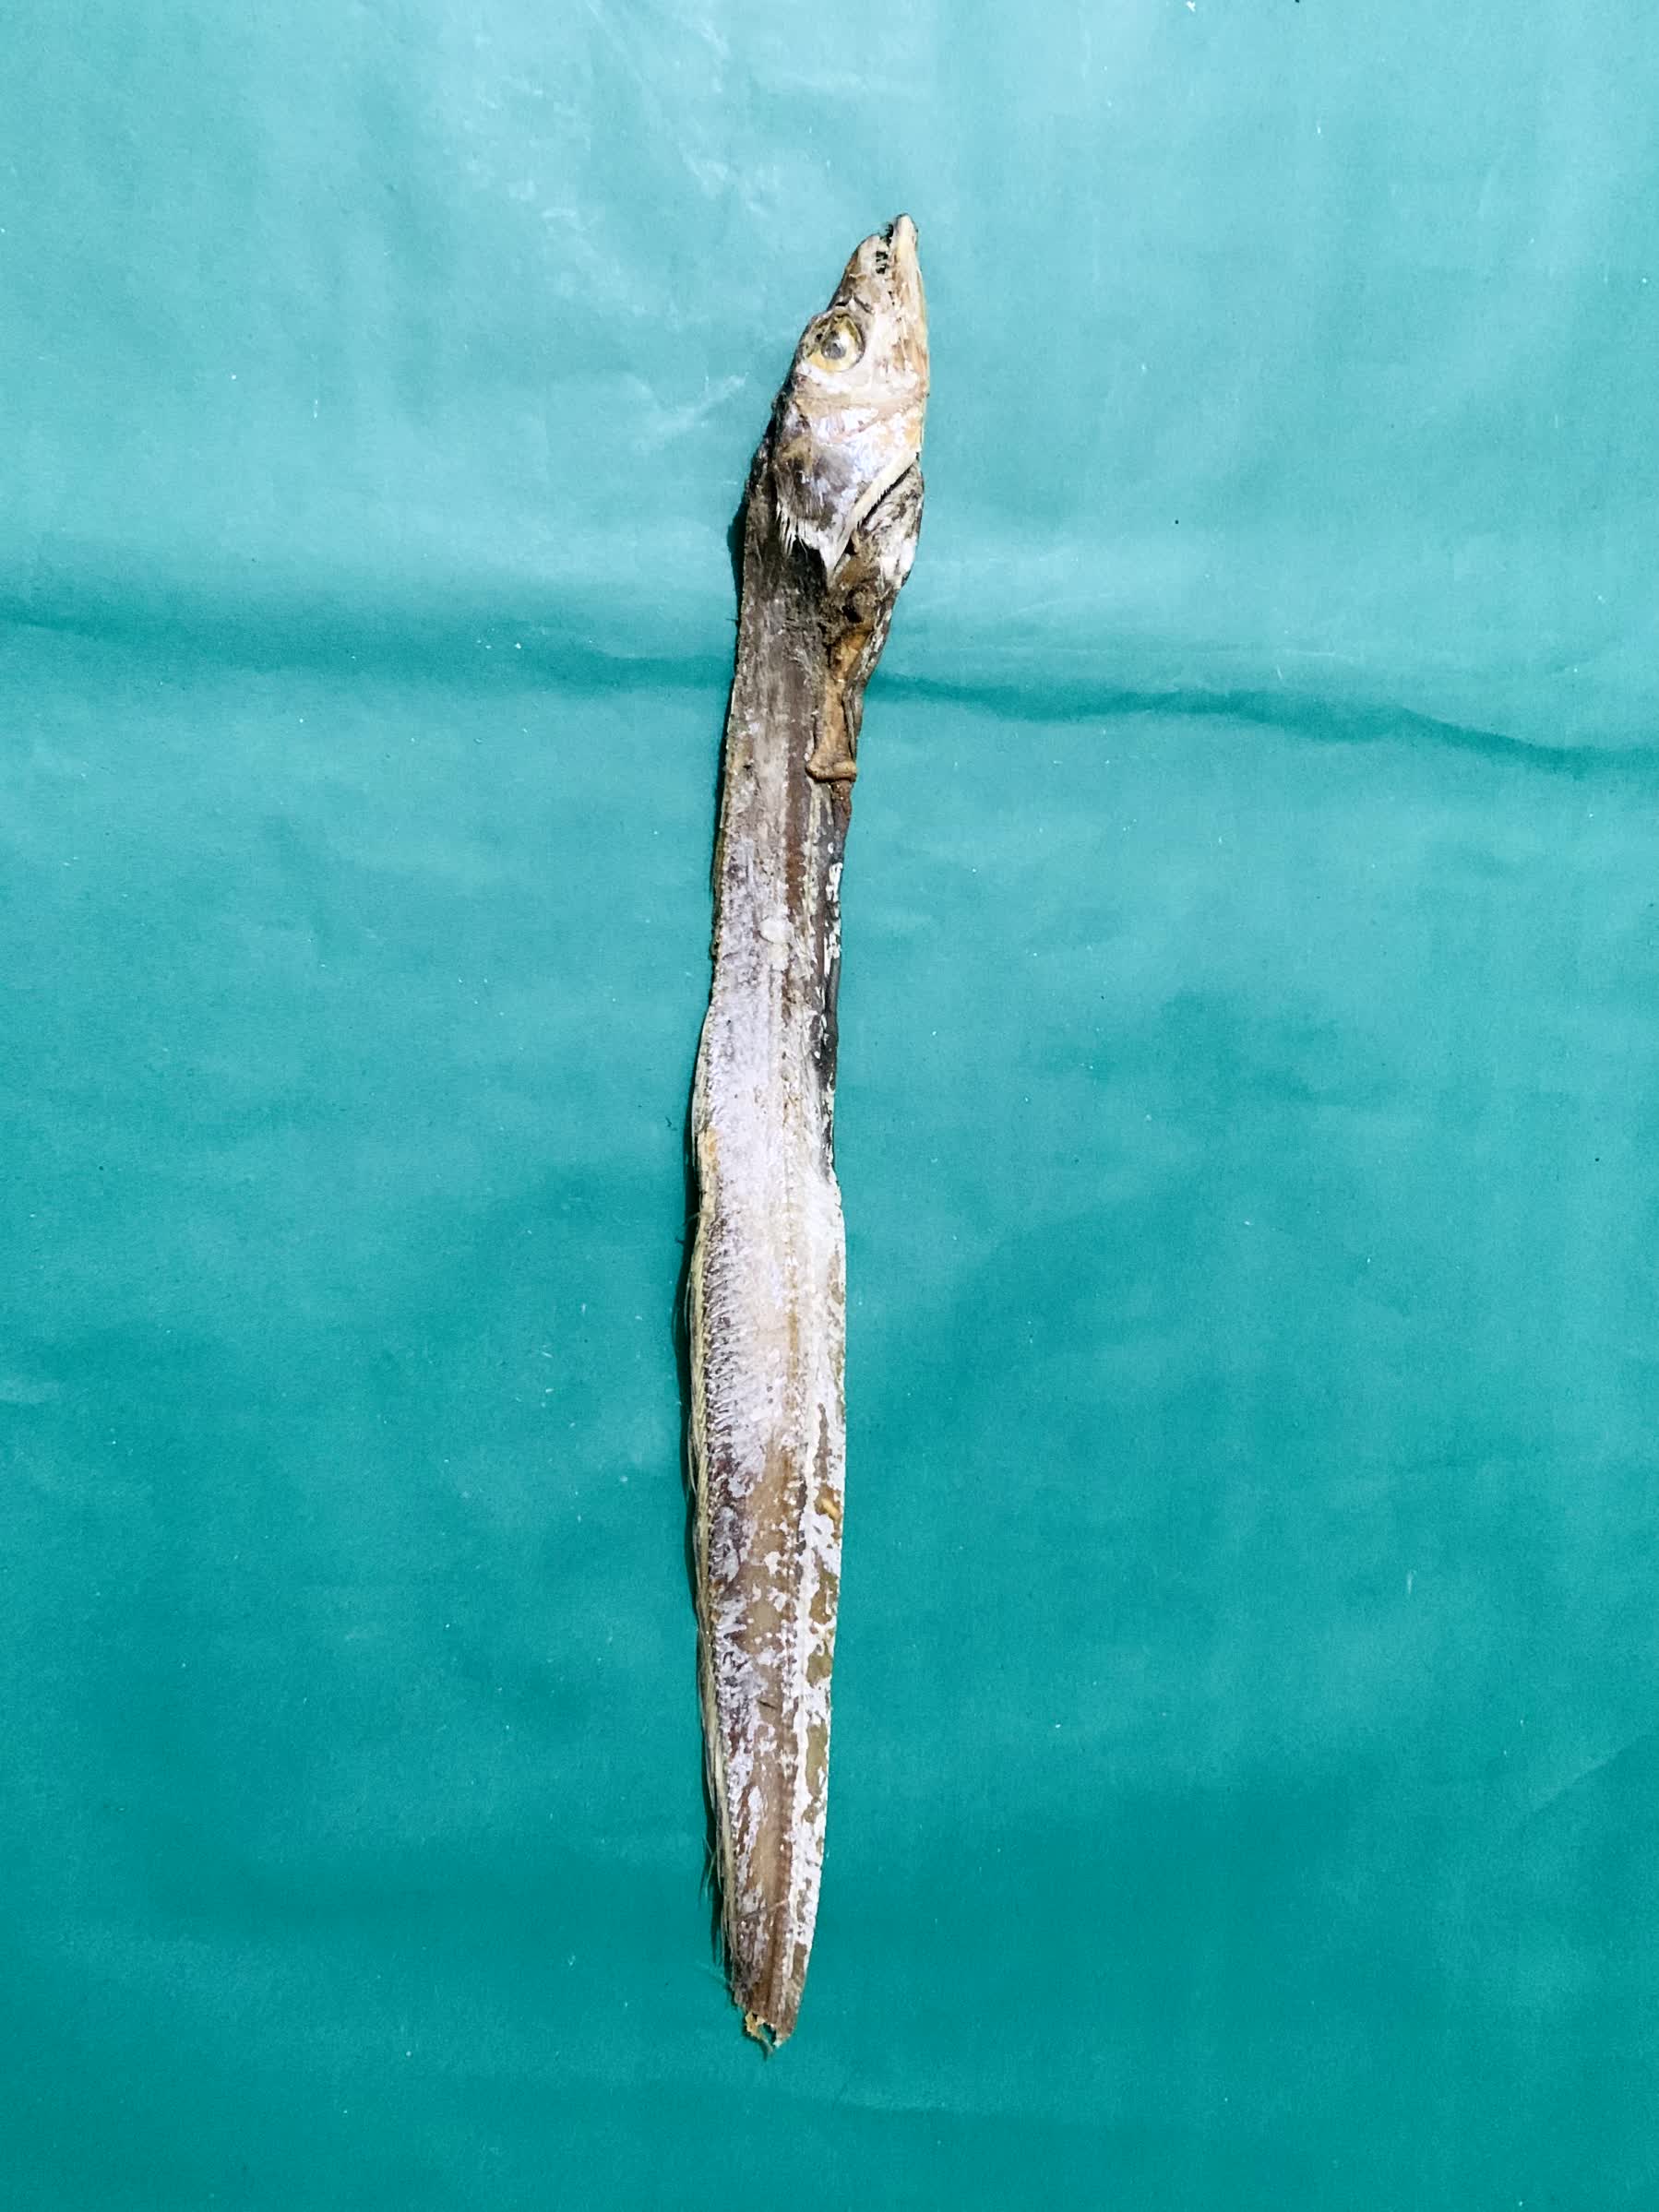
Species: Churi